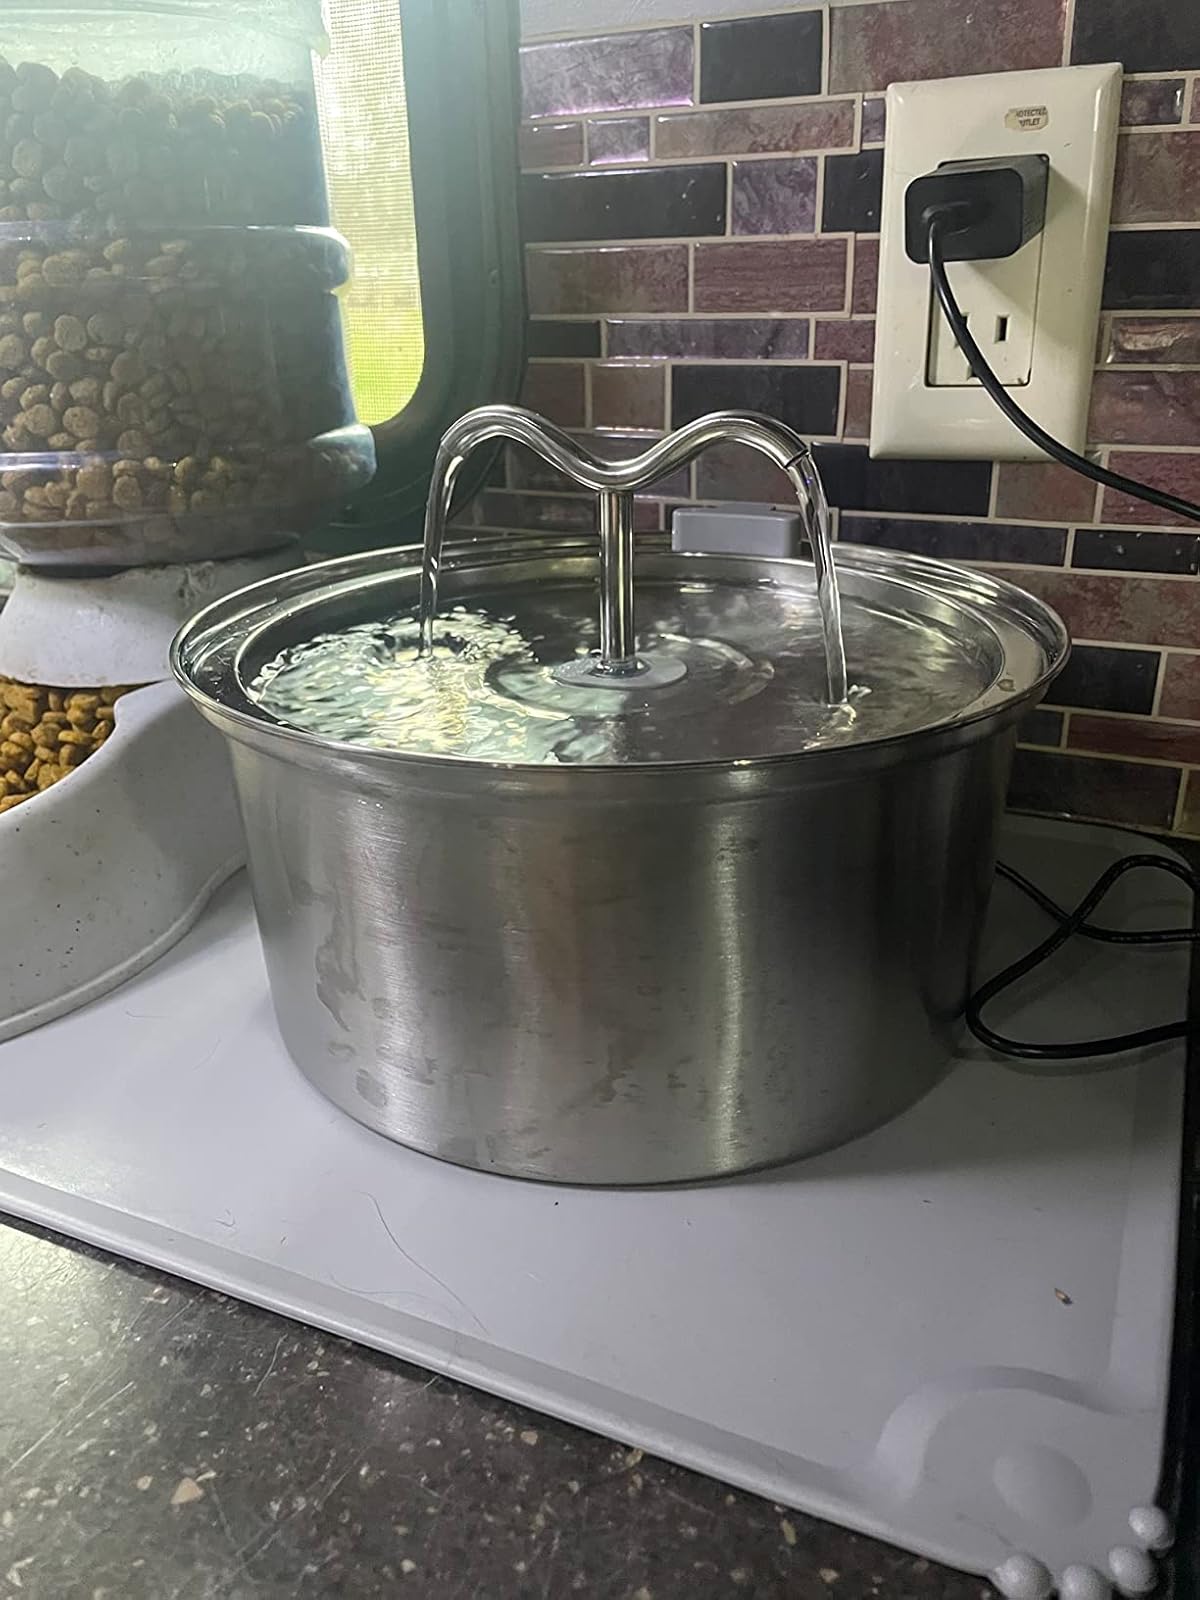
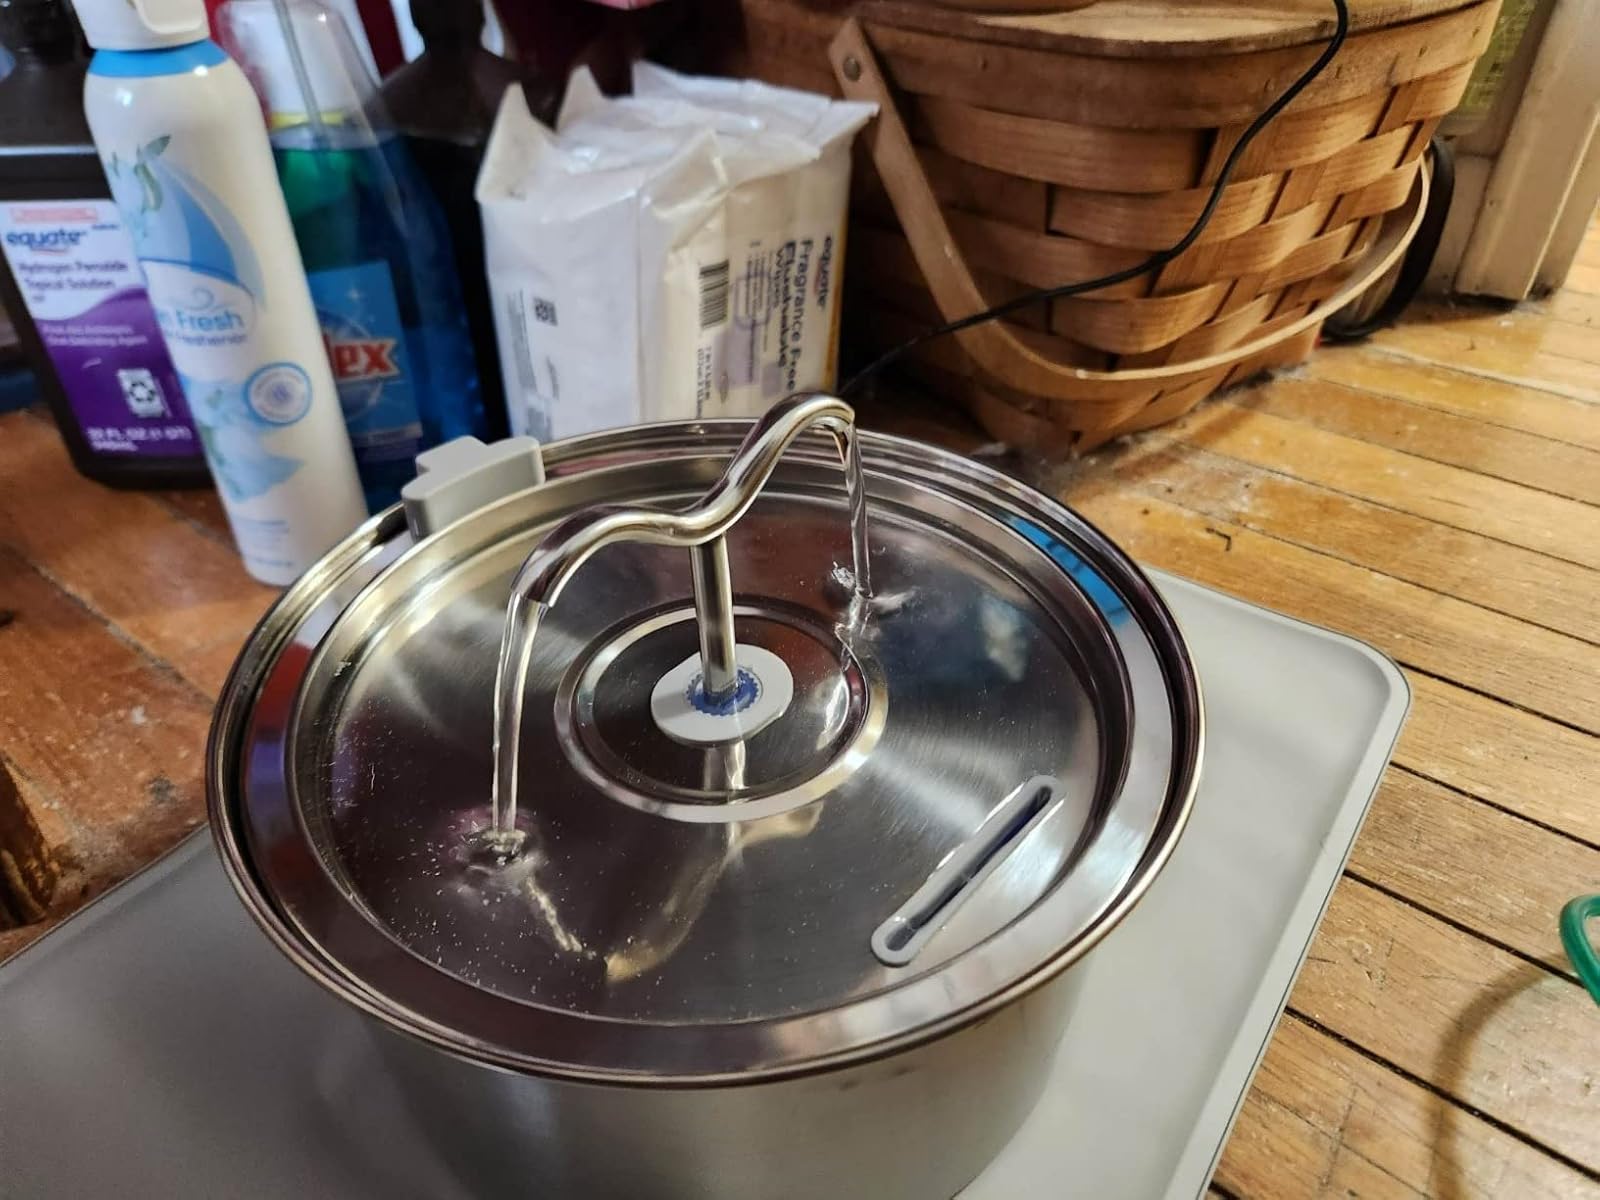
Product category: items_bowl
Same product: yes